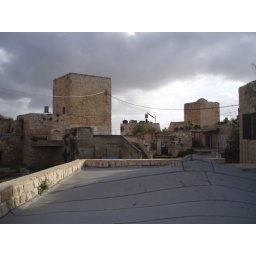
on the roof of the music school in der gasaneh. many of the buildings had these small domes built into the roofs.